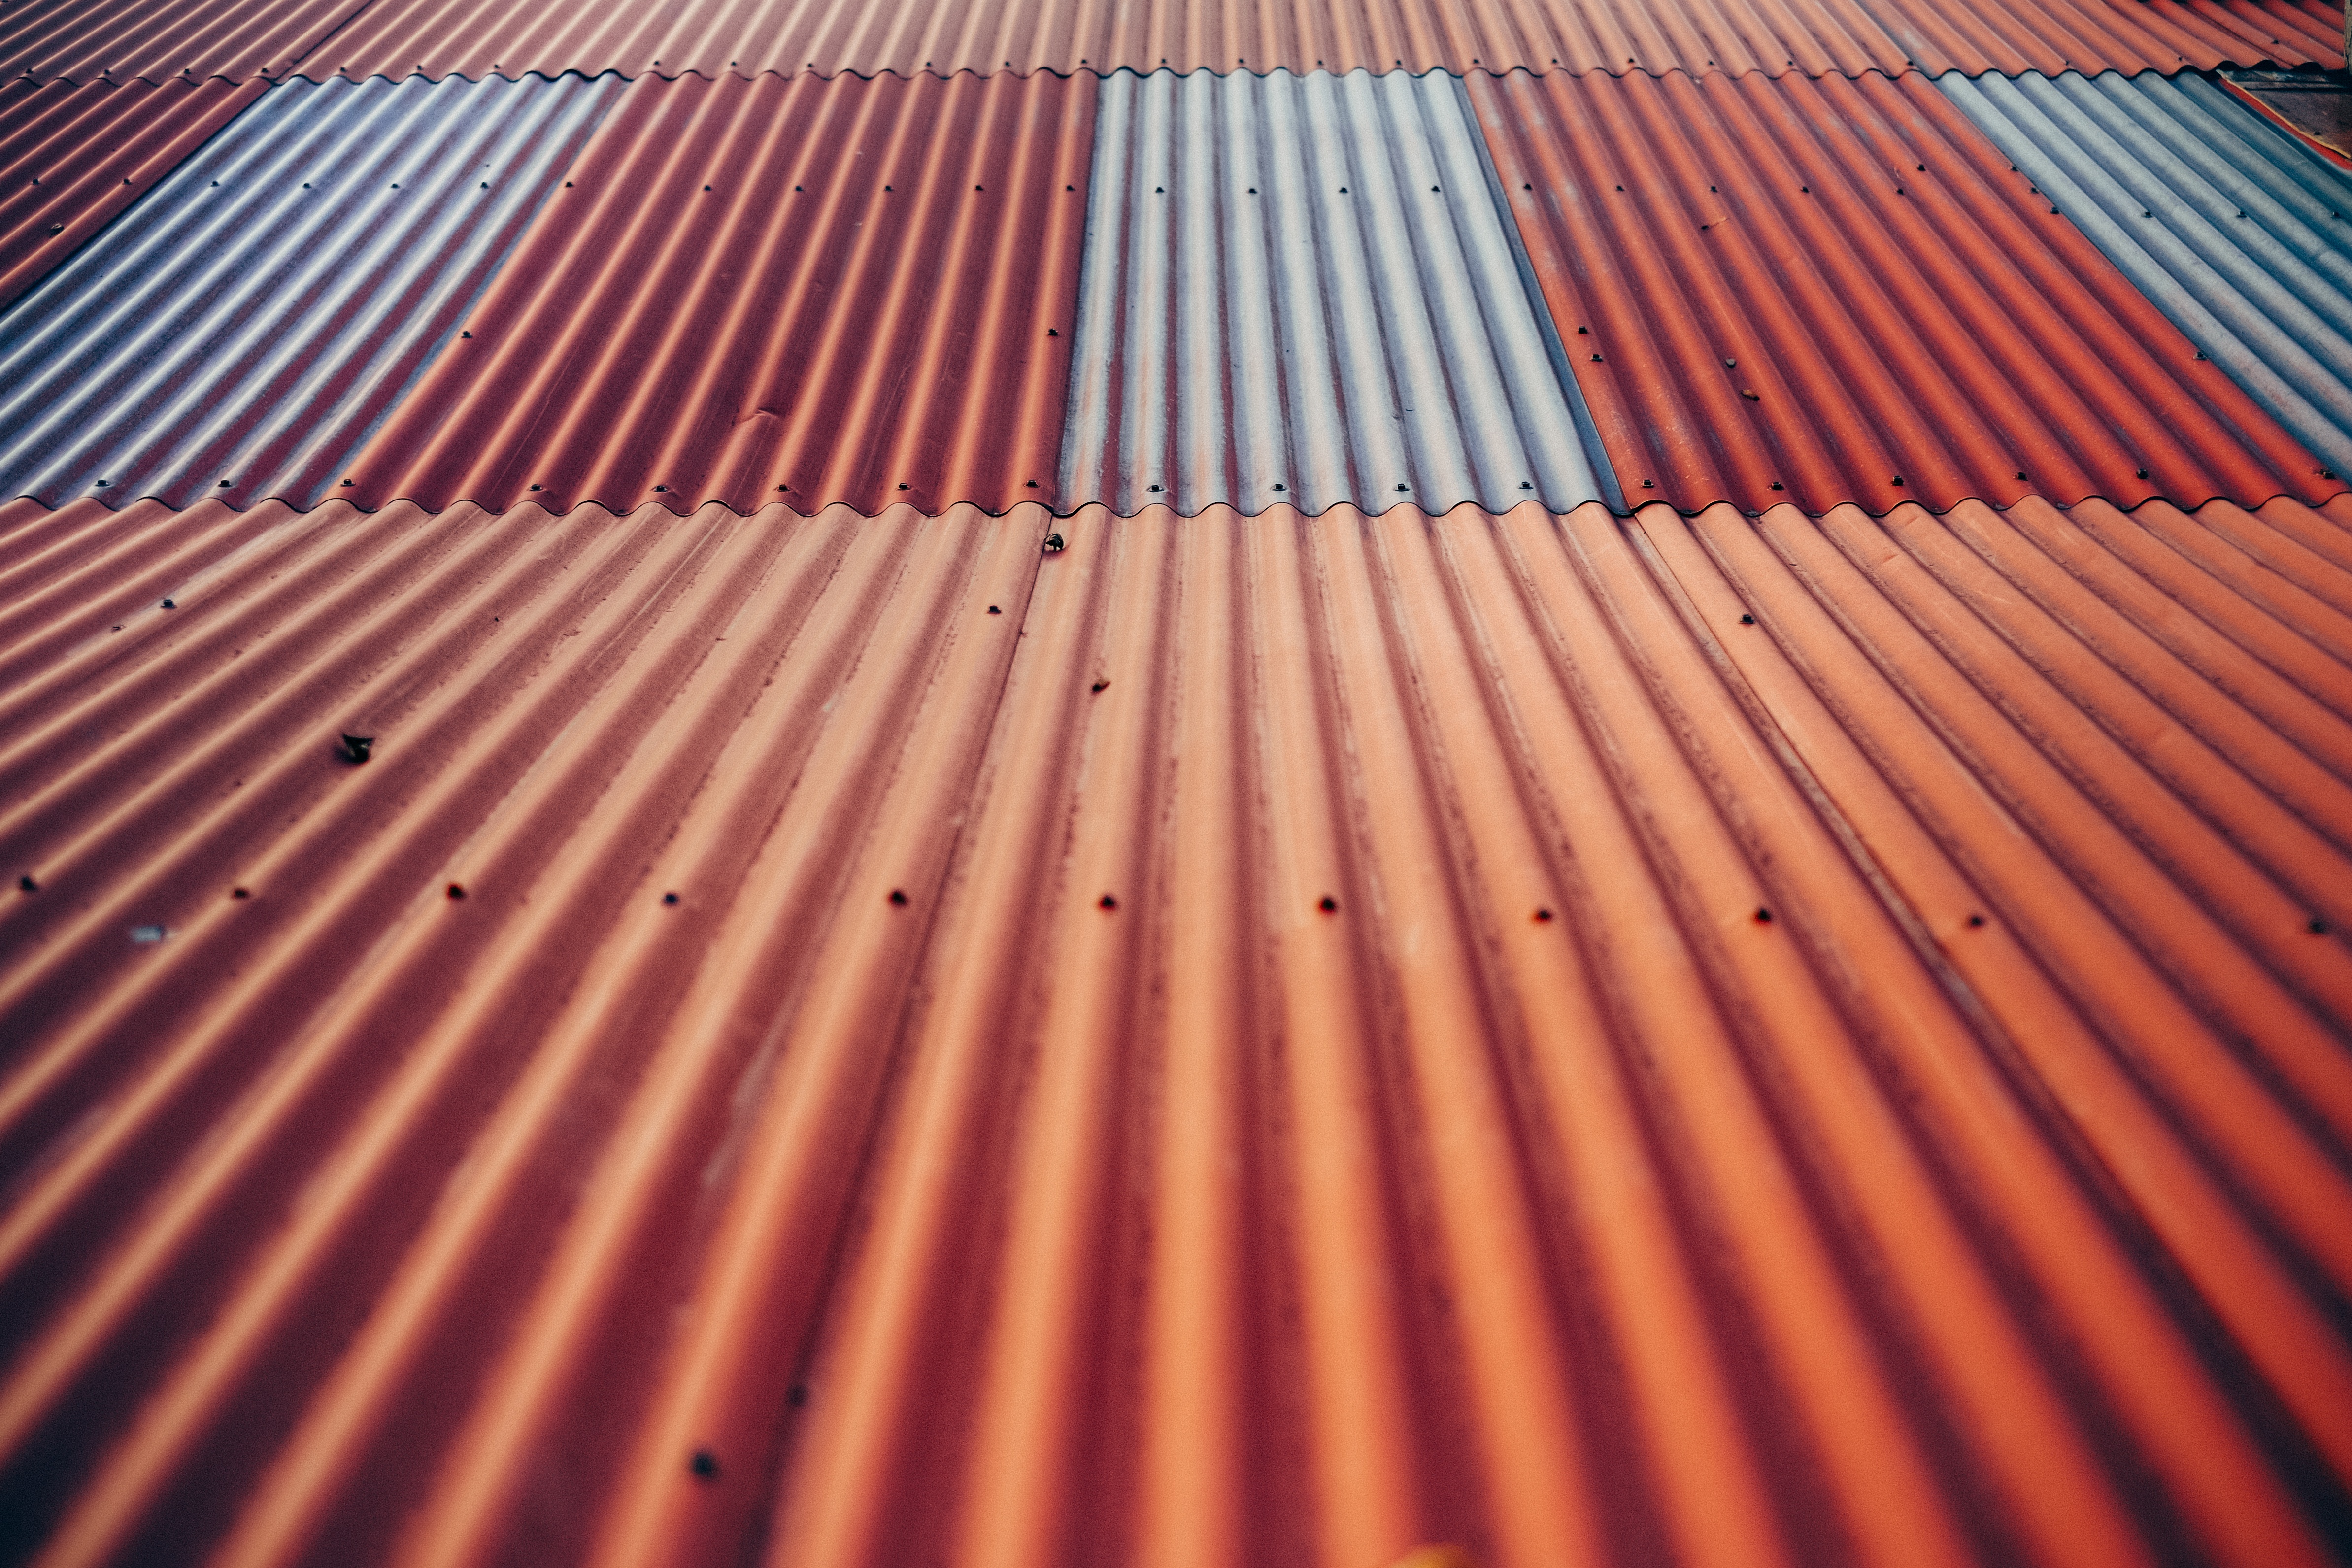
wing, wood, floor, roof, pattern, line, red, color, gray, corrugated, colour, lines, worn, hardwood, flooring, outdoor structure, G I sheets